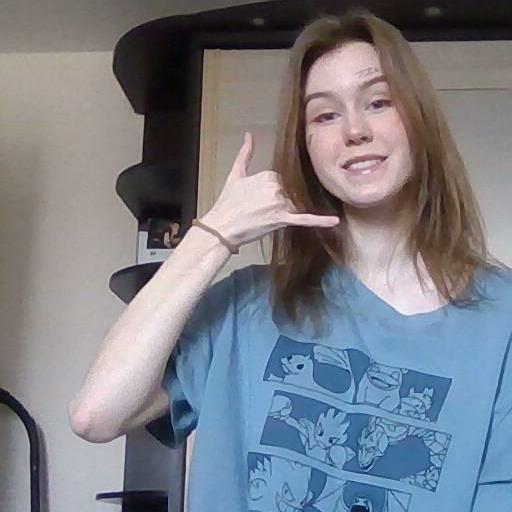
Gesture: call